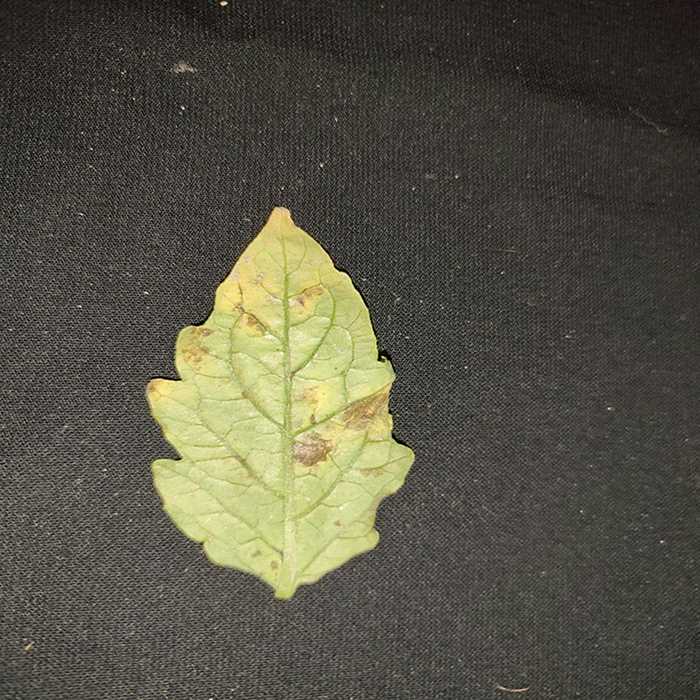
Plant: Tomato
Label: Tomato Bacterial spot